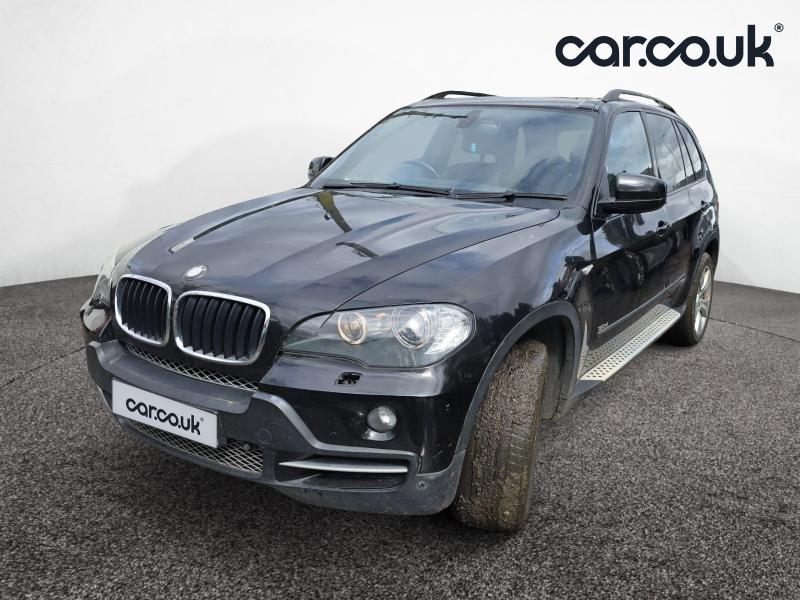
Aucun dommage détecté.
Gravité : aucun